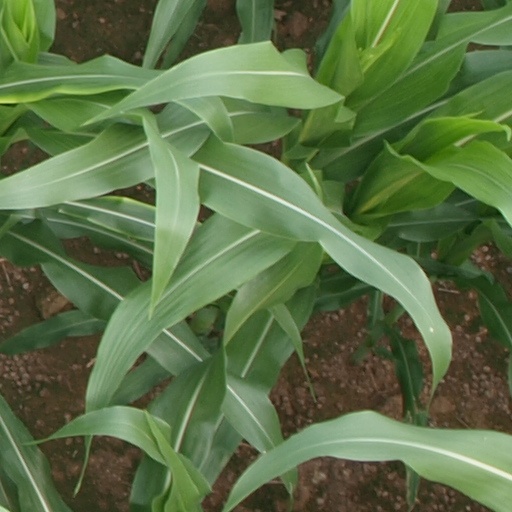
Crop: maize; corn